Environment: real
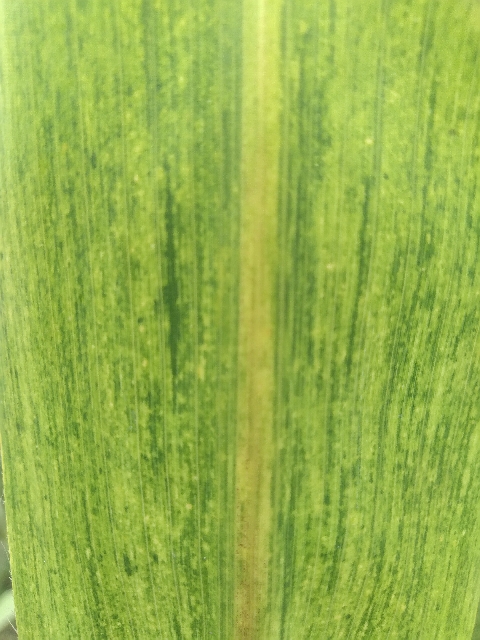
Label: lethal_necrosis